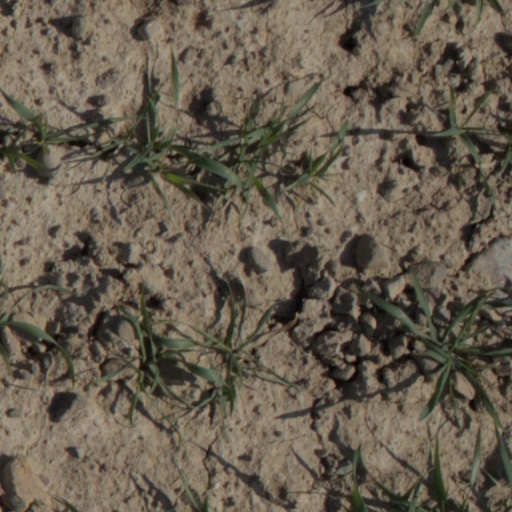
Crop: wheat